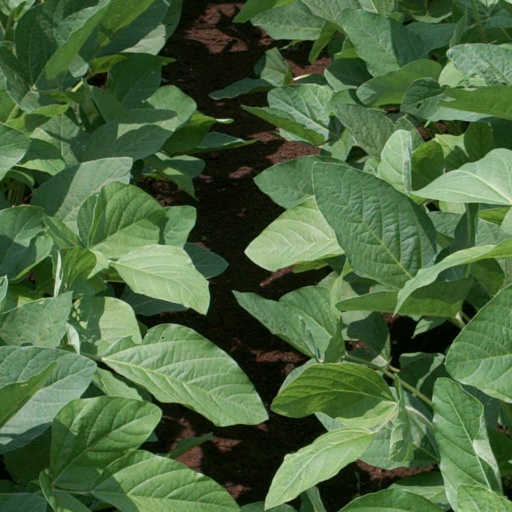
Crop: soybean